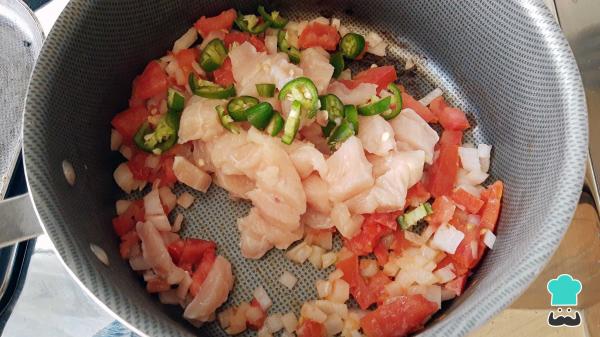
Para el guisado con pollo, en una olla con un poco de aceite, sofríe la cebolla y el jitomate picados. Luego, agrega el pollo en cubitos seguido por el chile serrano picado y cocina por unos 8 minutos o hasta que el pollo esté bien cocido.